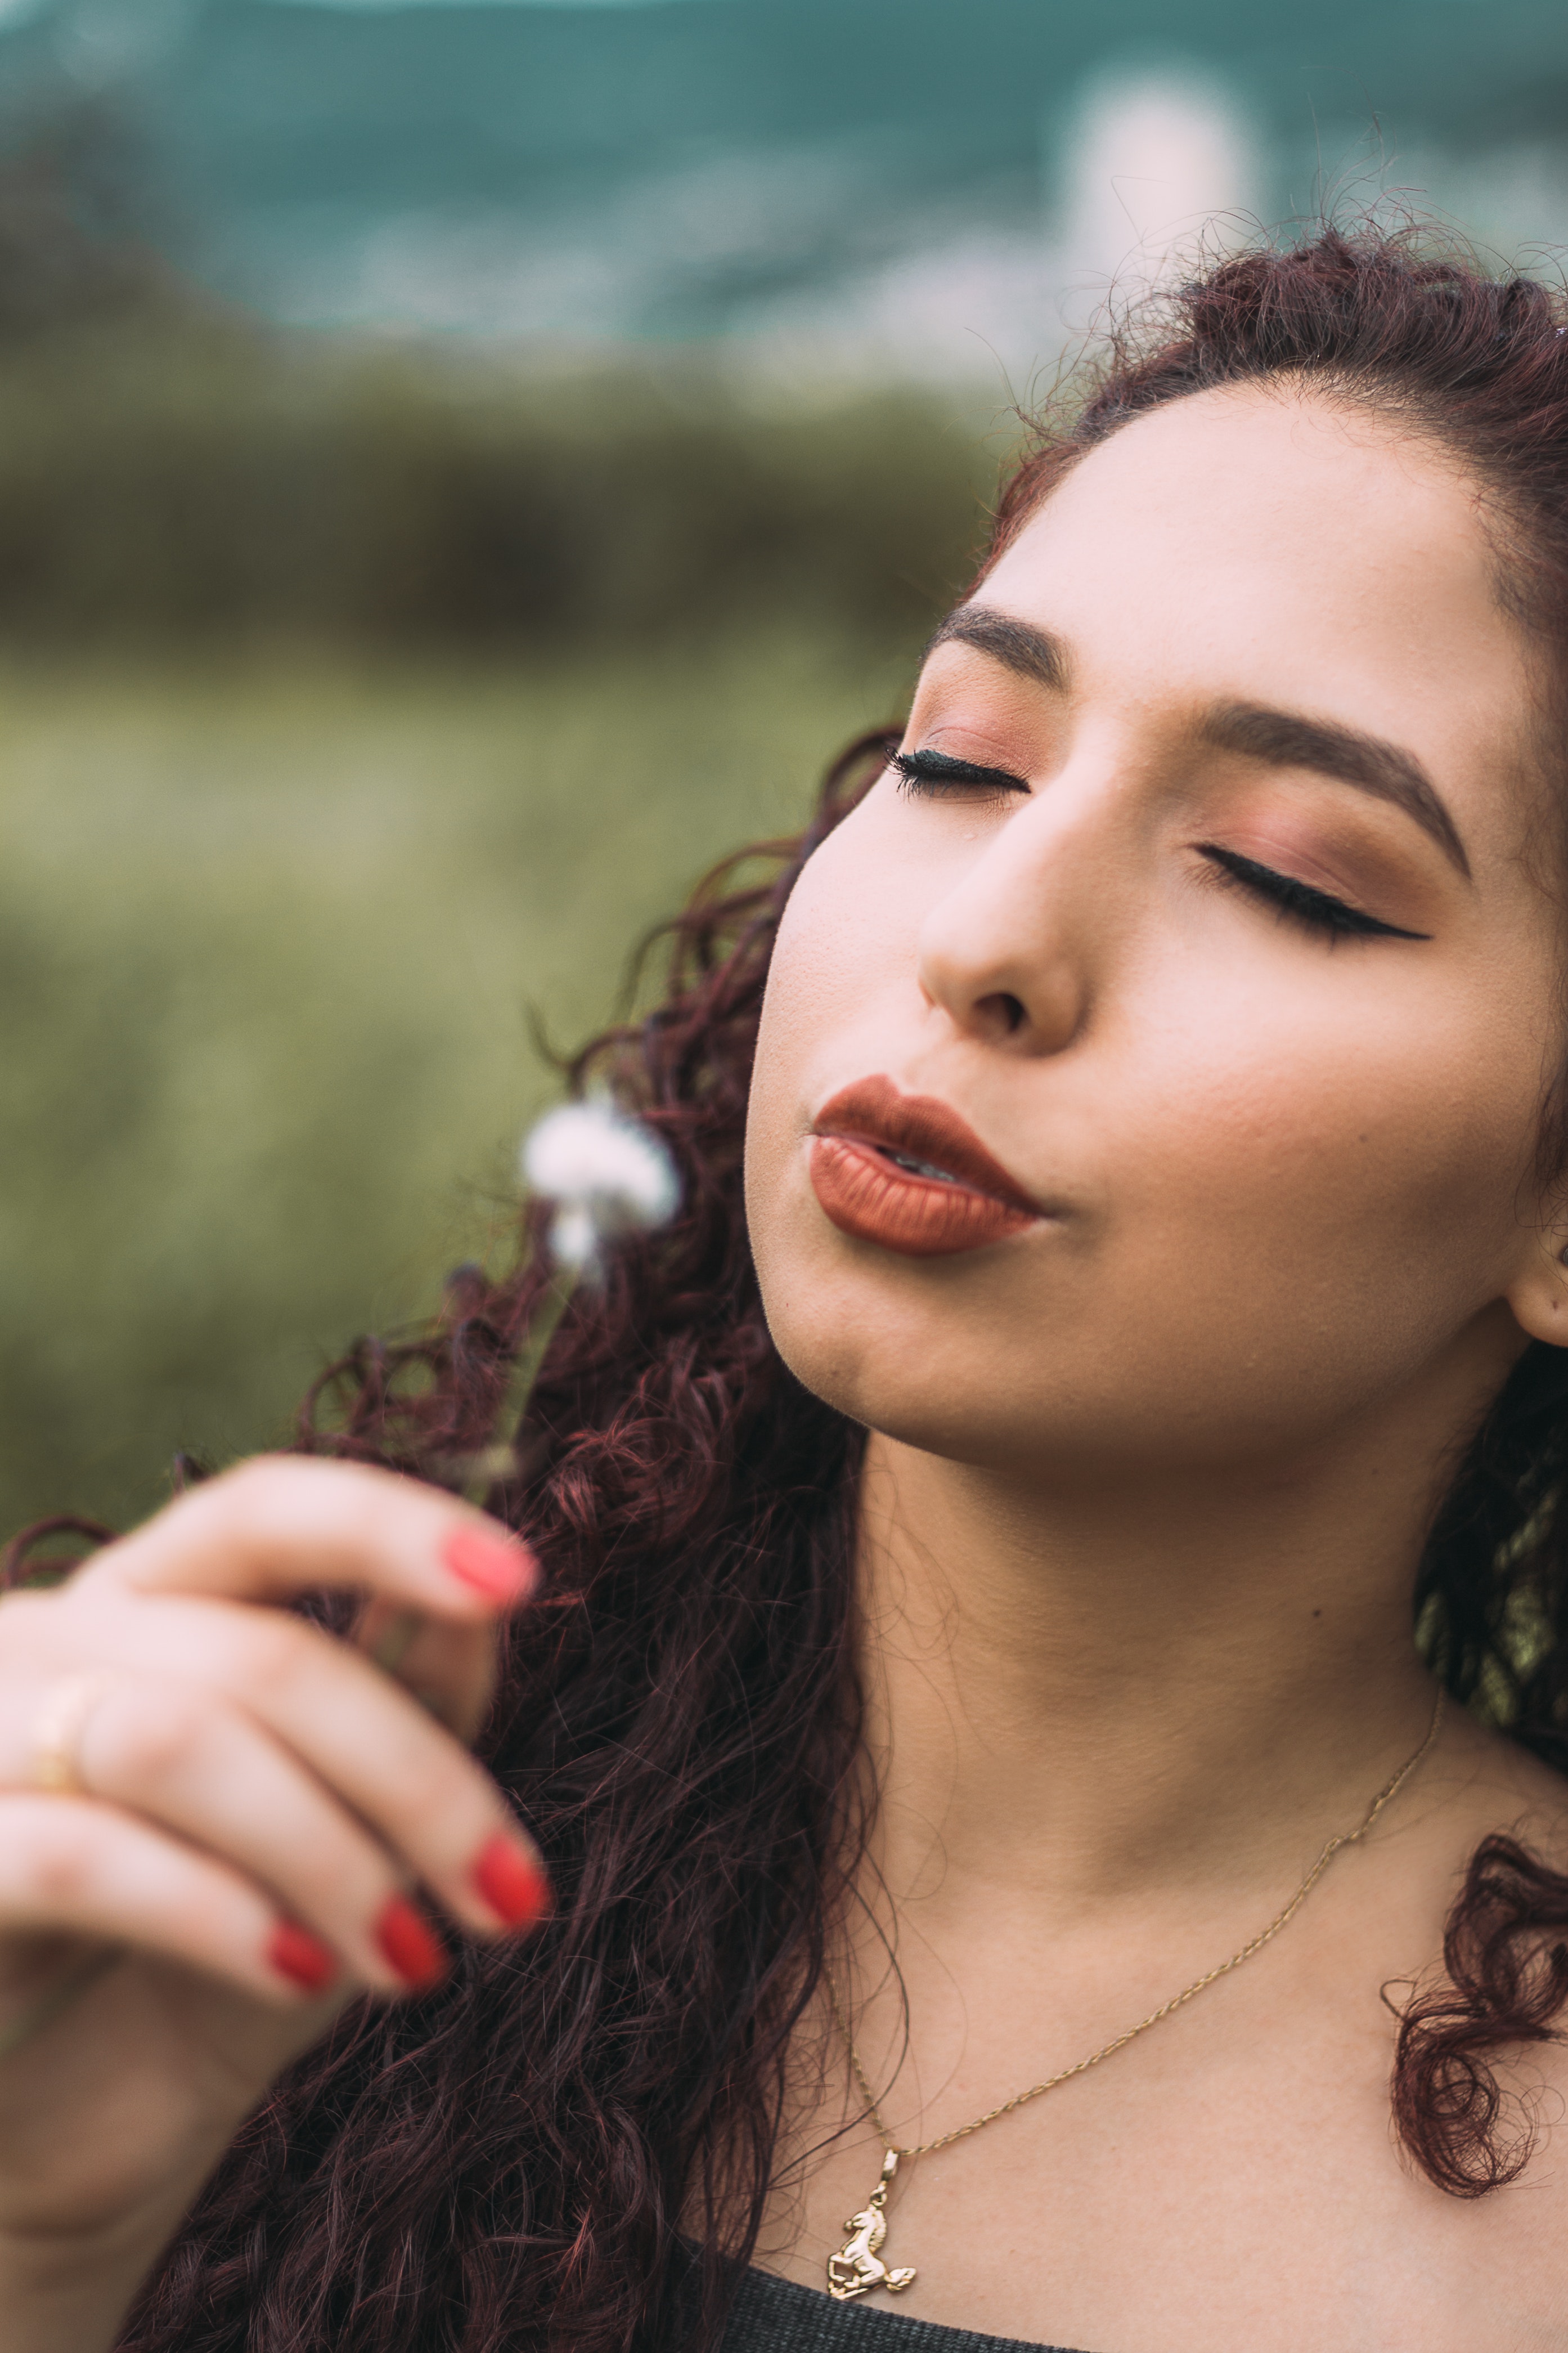
hair, face, lip, beauty, skin, lady, long hair, hairstyle, eyebrow, head, eye, brown hair, model, close up, cheek, photography, photo shoot, eyelash, black hair, smile, neck, portrait photography, portrait, mouth, dress, flash photography, lipstick, happy